Time-of-flight mass spectrometry

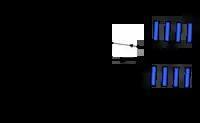
Reflectron TOF MS schematic

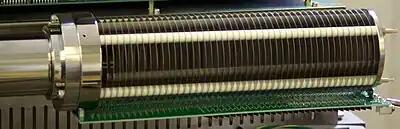
A dual stage reflectron from a Shimadzu IT-TOF instrument. The 46 metal plates carry the voltages which set up the potential gradient.

The kinetic energy distribution in the direction of ion flight can be corrected by using a reflectron. The reflectron uses a constant electrostatic field to reflect the ion beam toward the detector. The more energetic ions penetrate deeper into the reflectron, and take a slightly longer path to the detector. Less energetic ions of the same mass-to-charge ratio penetrate a shorter distance into the reflectron and, correspondingly, take a shorter path to the detector. The flat surface of the ion detector (typically a microchannel plate, MCP) is placed at the plane where ions of same m/z but with different energies arrive at the same time counted with respect to the onset of the extraction pulse in the ion source. A point of simultaneous arrival of ions of the same mass-to-charge ratio but with different energies is often referred as time-of-flight focus.